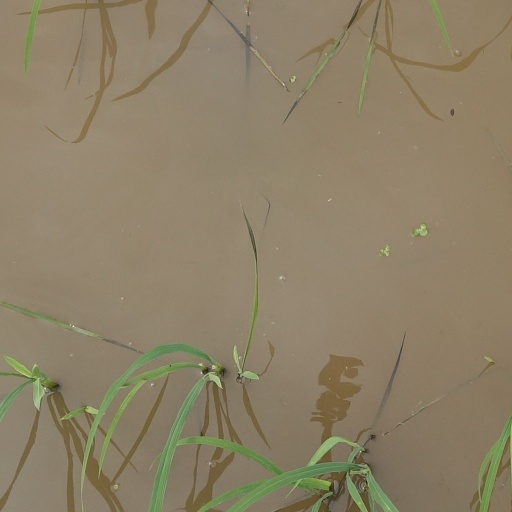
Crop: rice